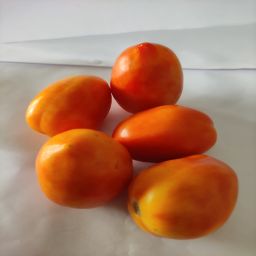
Crop: Tomato
Quality: Ripe